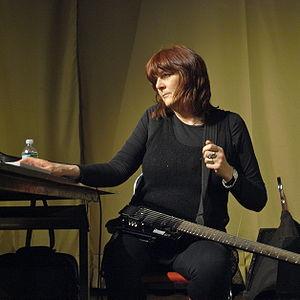
Cosey Fanni Tutti est une artiste multidisciplinaire, performeuse, plasticienne, chanteuse, compositrice et musicienne. Entre 1969 et 1975, elle participe également aux activités du groupe d'art performance COUM Transmissions avec Genesis P-Orridge. En 1975, elle est l'un des membres fondateurs du groupe Throbbing Gristle, réputé pour être le créateur original de la musique industrielle. Depuis la première dissolution du groupe en 1981, elle est également membre de l'influent duo de musique électronique Chris & Cosey.